Jay Fisette

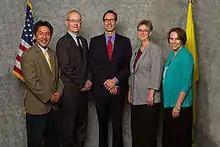
2014 Arlington County Board. From left to right: J. Walter Tejada, John Vihstadt, Jay Fisette, Mary Hynes and Libby Garvey.

In 2001, Fisette became chair of the County Board, his first of five terms in the rotating position. Under his leadership that year, the county's emergency response was praised following the September 11 attacks on The Pentagon. He won reelection that November, easily defeating Republican candidate Michael W. Clancy. In August 2003, Fisette announced he would challenge Representative Jim Moran for Virginia's 8th congressional district seat, saying he had experience in education, homeland security, and housing issues. Fisette withdrew from the race less than two weeks later. He ran unopposed for the County Board in 2005, and in 2009, easily defeated Green Party candidate John G. Reeder. Four years later, he defeated another Green Party candidate, Audrey R. Clement, in the 2013 election. When Moran announced his retirement from Congress in 2014, Fisette was one of the names mentioned as a possible replacement. He declined to run though, citing "the contrast between the dysfunctional climate on Capitol Hill and the can-do atmosphere in Arlington" as the main reason. Fisette declined to run for reelection in 2017 citing the desire for a career change and "embracing and advancing a set of progressive values that are so important to me, values we have championed here in Arlington that are threatened by the [Trump] administration." He is the second-longest-serving board member in the county's history.